San Lorenzo, Civitella del Tronto

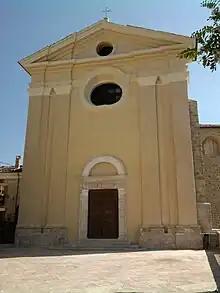
San Lorenzo, Civitella del Tronto.

San Lorenzo is a Renaissance-style Roman Catholic parish church located in the town of Civitella del Tronto, in the province of Teramo, Abruzzo, Italy.